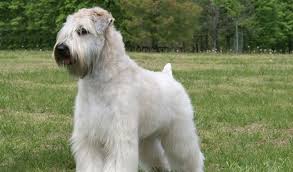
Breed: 235-n000090-soft_coated_wheaten_terrier